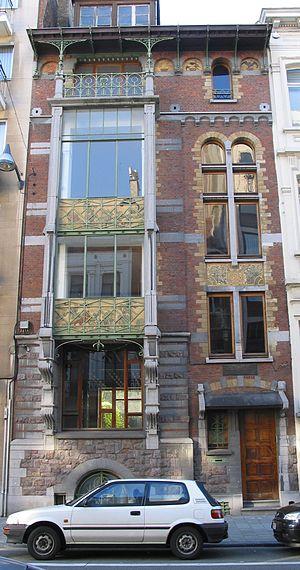
Saint-Gilles (Belgique), rue Defaqz 71, façade de l'hôtel Hankar (1893 - Architecte: Paul Hankar).
Paul Hankar, architecte et designer belge né le 11 décembre 1859 à Frameries et mort le 17 janvier 1901 à Bruxelles, a été l’un des principaux représentants de l’Art nouveau à Bruxelles.
Cet article recense les édifices de style Art nouveau à Bruxelles, en Belgique.
La maison Hankar est un bâtiment de style Art nouveau édifié à Saint-Gilles dans la banlieue de Bruxelles en Belgique par l'architecte Paul Hankar pour son usage personnel.